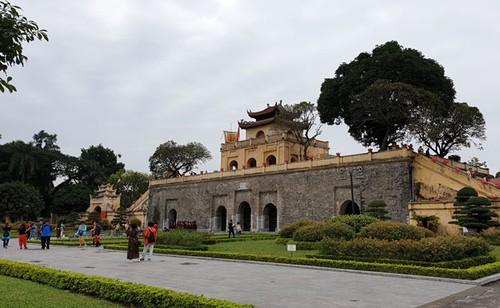
có một vài người đang đứng trước một khu di tích